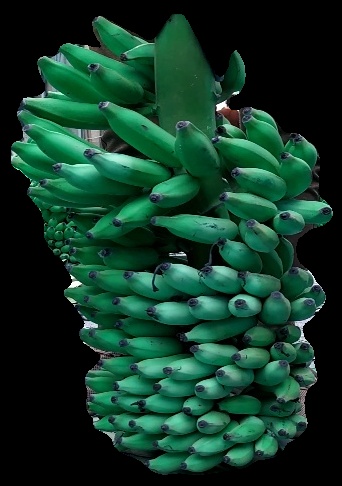
Variety: elakki-bale
Grade: grade1